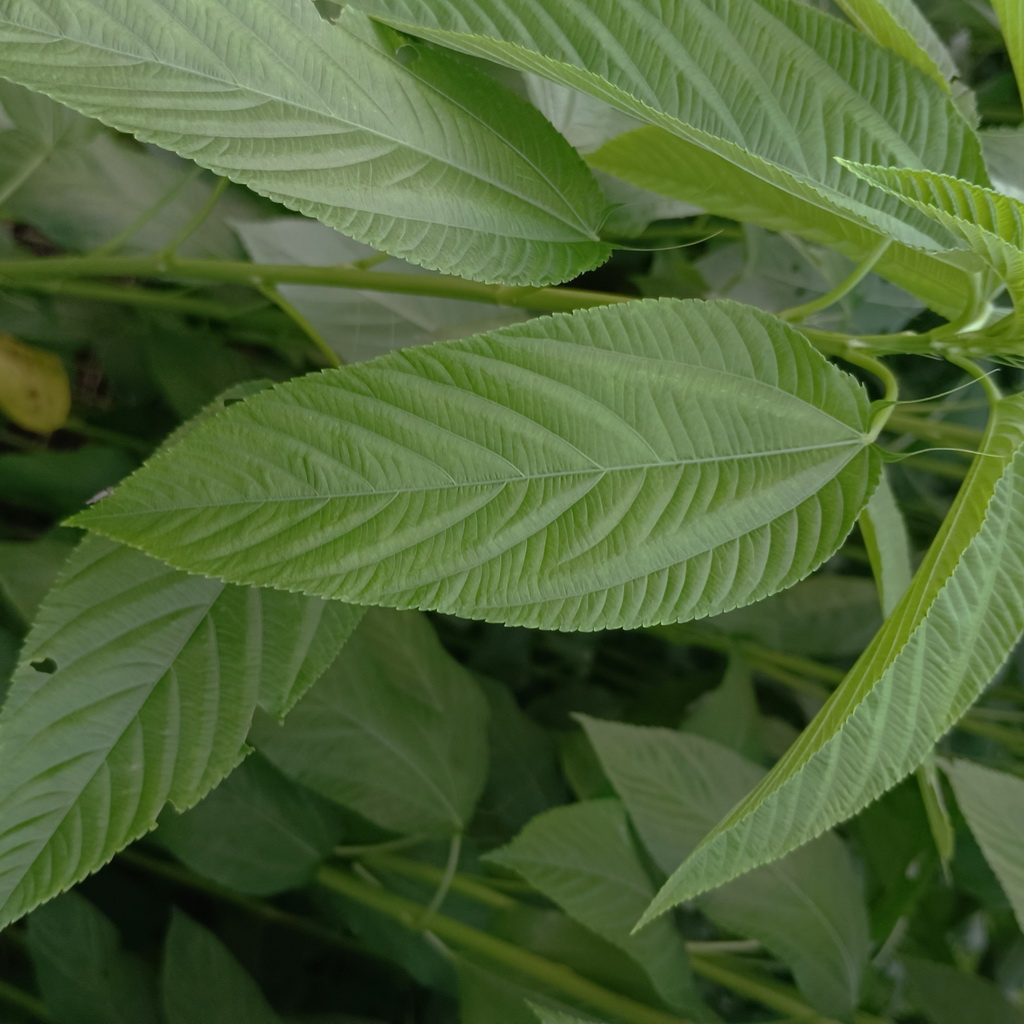
Label: Fresh